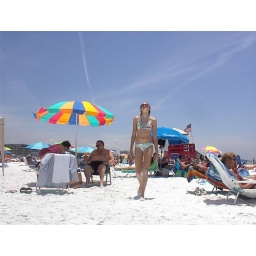
walk on the beach look in the sky